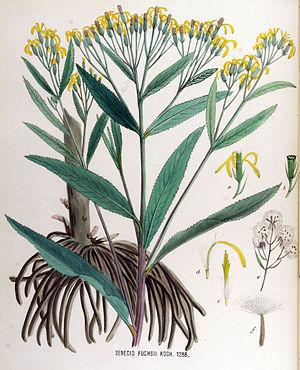
Le Séneçon de Fuchs, également appelé Séneçon ovale, est une espèce de plante herbacée de la famille des Asteraceae.